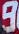
Number: 9